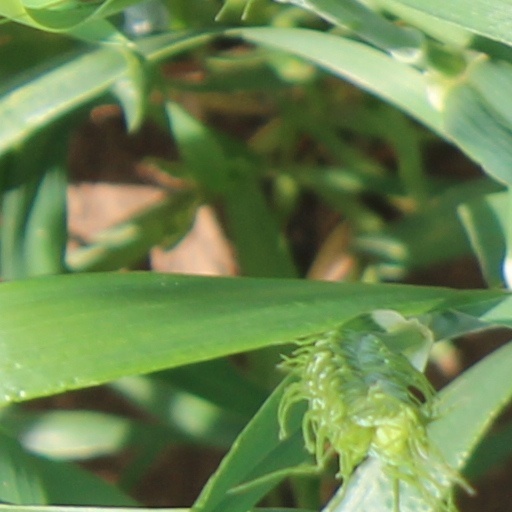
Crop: wheat